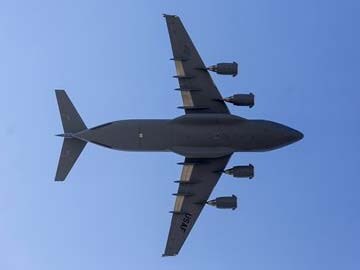
Vehicle type: Planes